Osmium(III) chloride

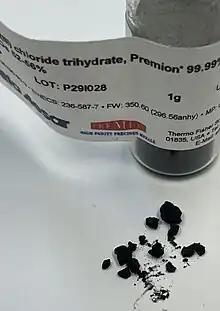
Sample of commercial osmium trichloride trihydrate.

Osmium(III) chloride hydrate is used as a precursor material for the production of dichlorodihydridoosmium complex compounds and other compounds.